Liz Garbus

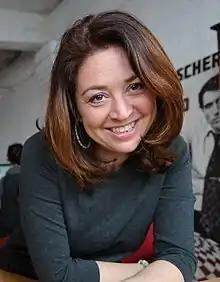
Garbus in 2013

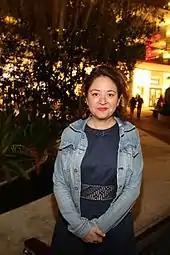
Garbus at the Miami Film Festival presentation of "Nothing Left Unsaid"

Elizabeth Freya Garbus (born April 11, 1970) is an American documentary film director and producer. Notable documentaries Garbus has made are "," "Ghosts of Abu Ghraib," "Bobby Fischer Against the World," "Love, Marilyn," "What Happened, Miss Simone?," and "Becoming Cousteau." She is co-founder and co-director of the New York City-based documentary film production company Story Syndicate.